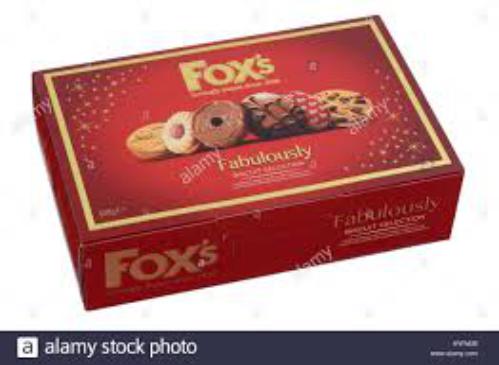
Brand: Fox's Biscuits
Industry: Food